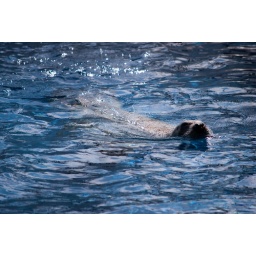
Seal swimming in the water